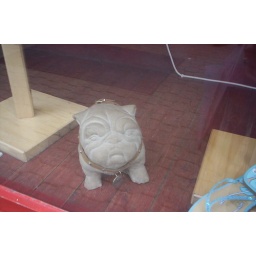
in the window of shoe store in Hungary.